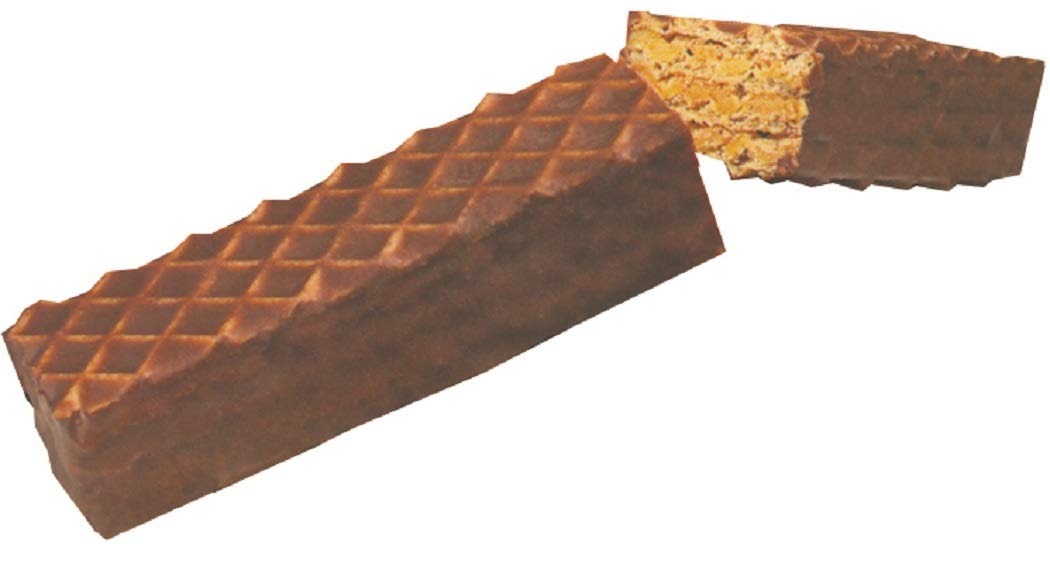
Item Name: Field Bakery Nutty Buddy Peanut Butter Snack Food Bar, 192.96 Ounce, 24 per pack
Product Description: Nutty Buddy Wafer Bar - 24 per pack -- 12 packs per case. Nutty Buddy bars layer real peanut butter with light, crisp wafers that are covered in a delicious fudge coating. Each wafer bar is only 100 calories, individually wrapped and contains zero grams trans fat.
Value: 192.96
Unit: Ounce

Price: 79.13